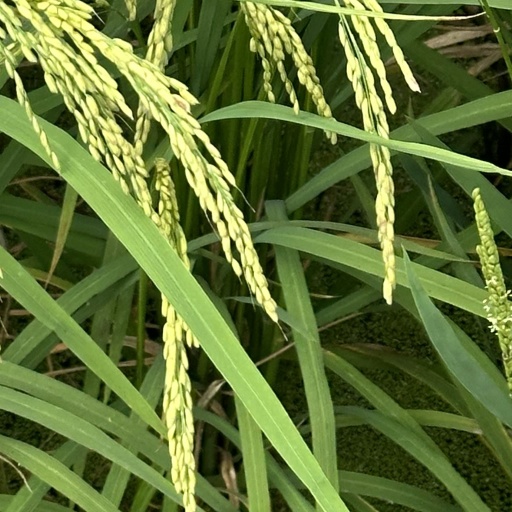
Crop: rice